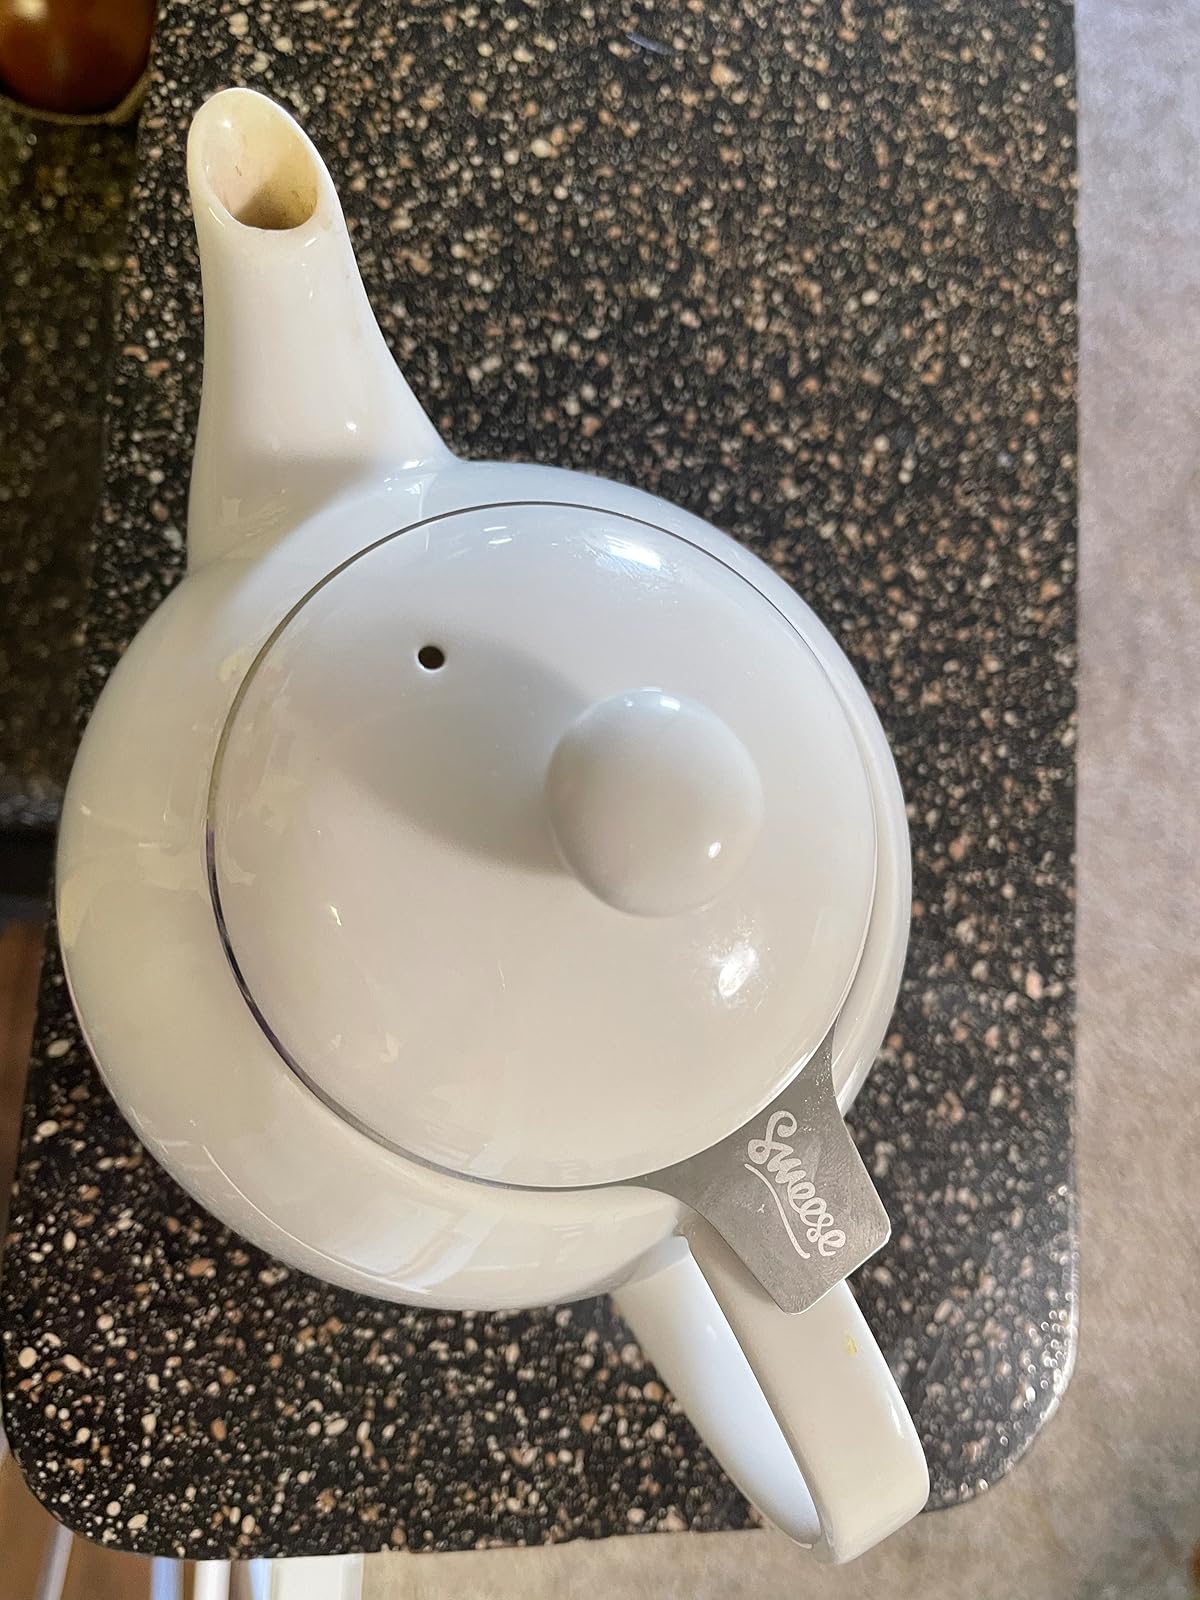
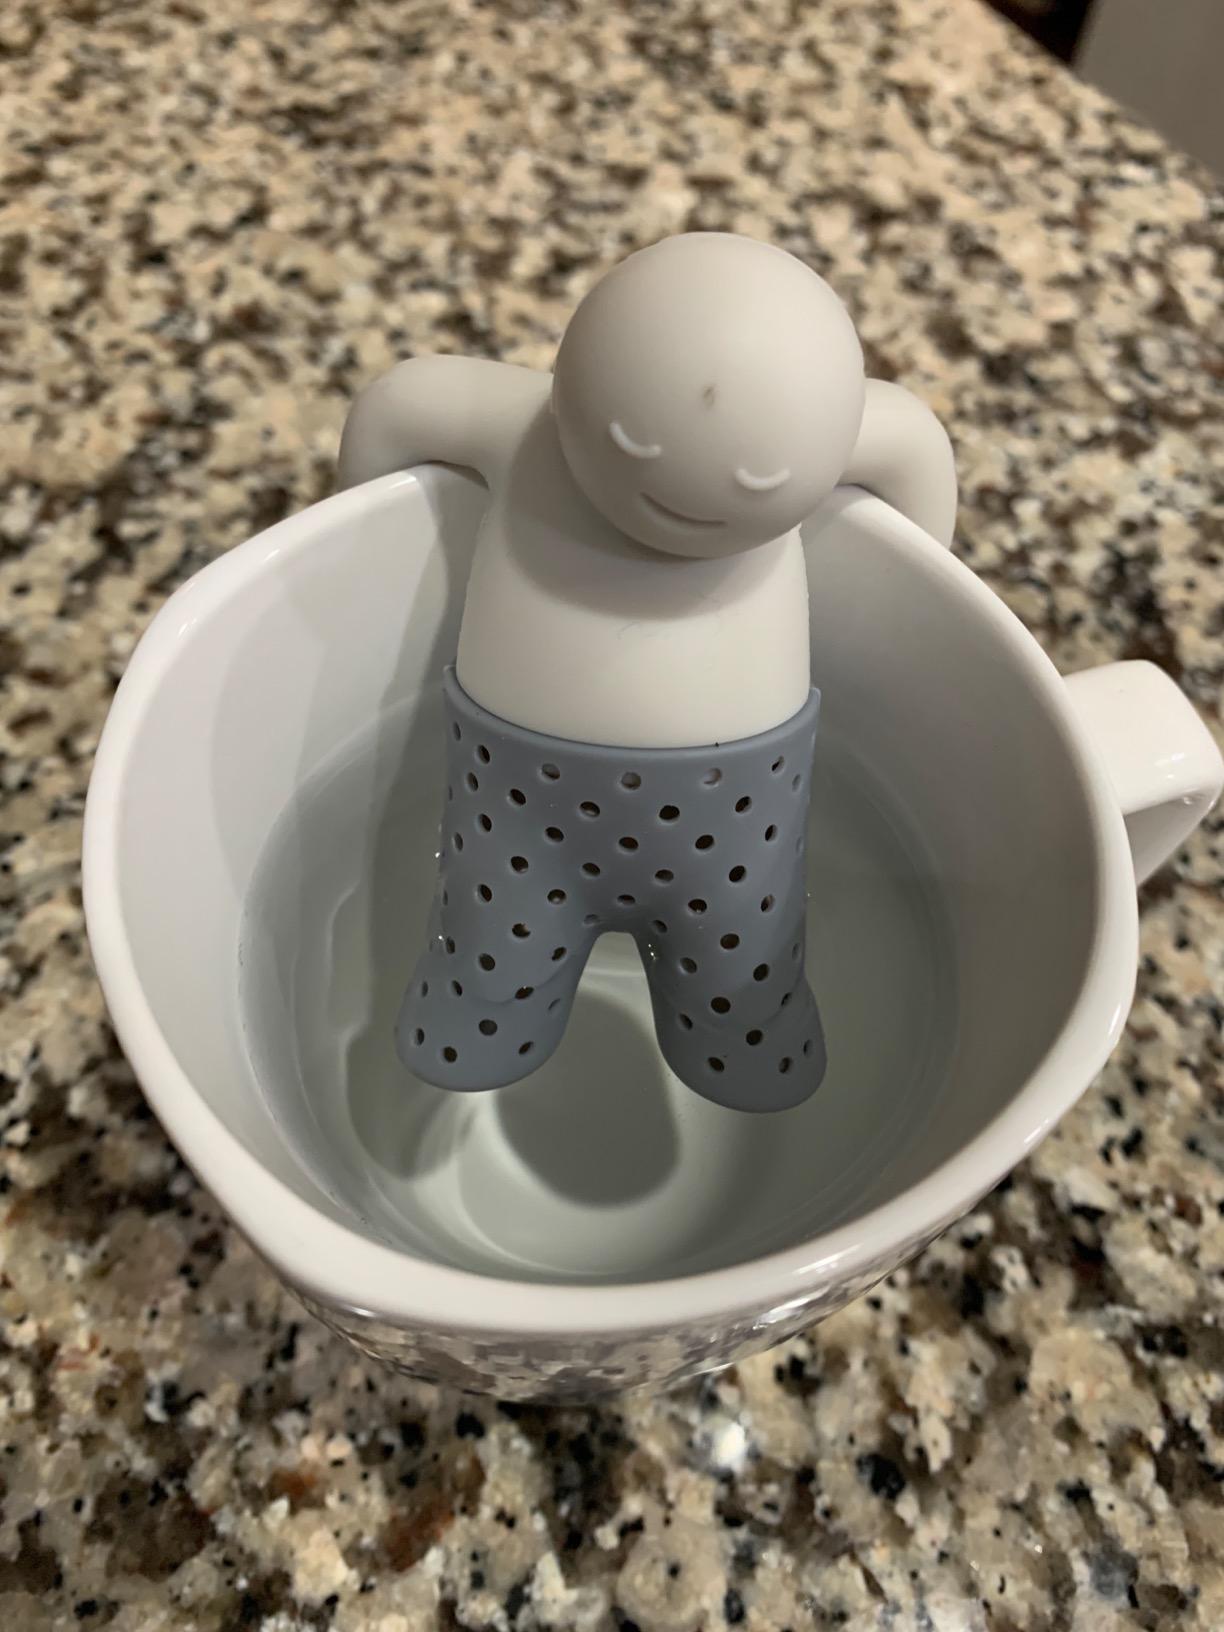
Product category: items_tea
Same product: no